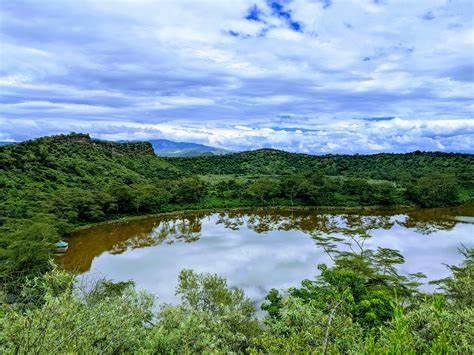
Mazingira mazuri na ya kuvutia yaliyo na dimbwi lenye maji masafi yaliyotuama, pembezoni kukiwa kumezungukwa na miti mirefu na vichaka vilivyofungamana pamoja na vilima na mabonde.